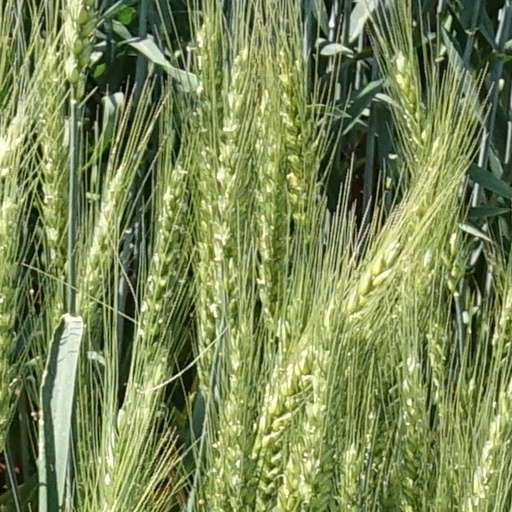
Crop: wheat